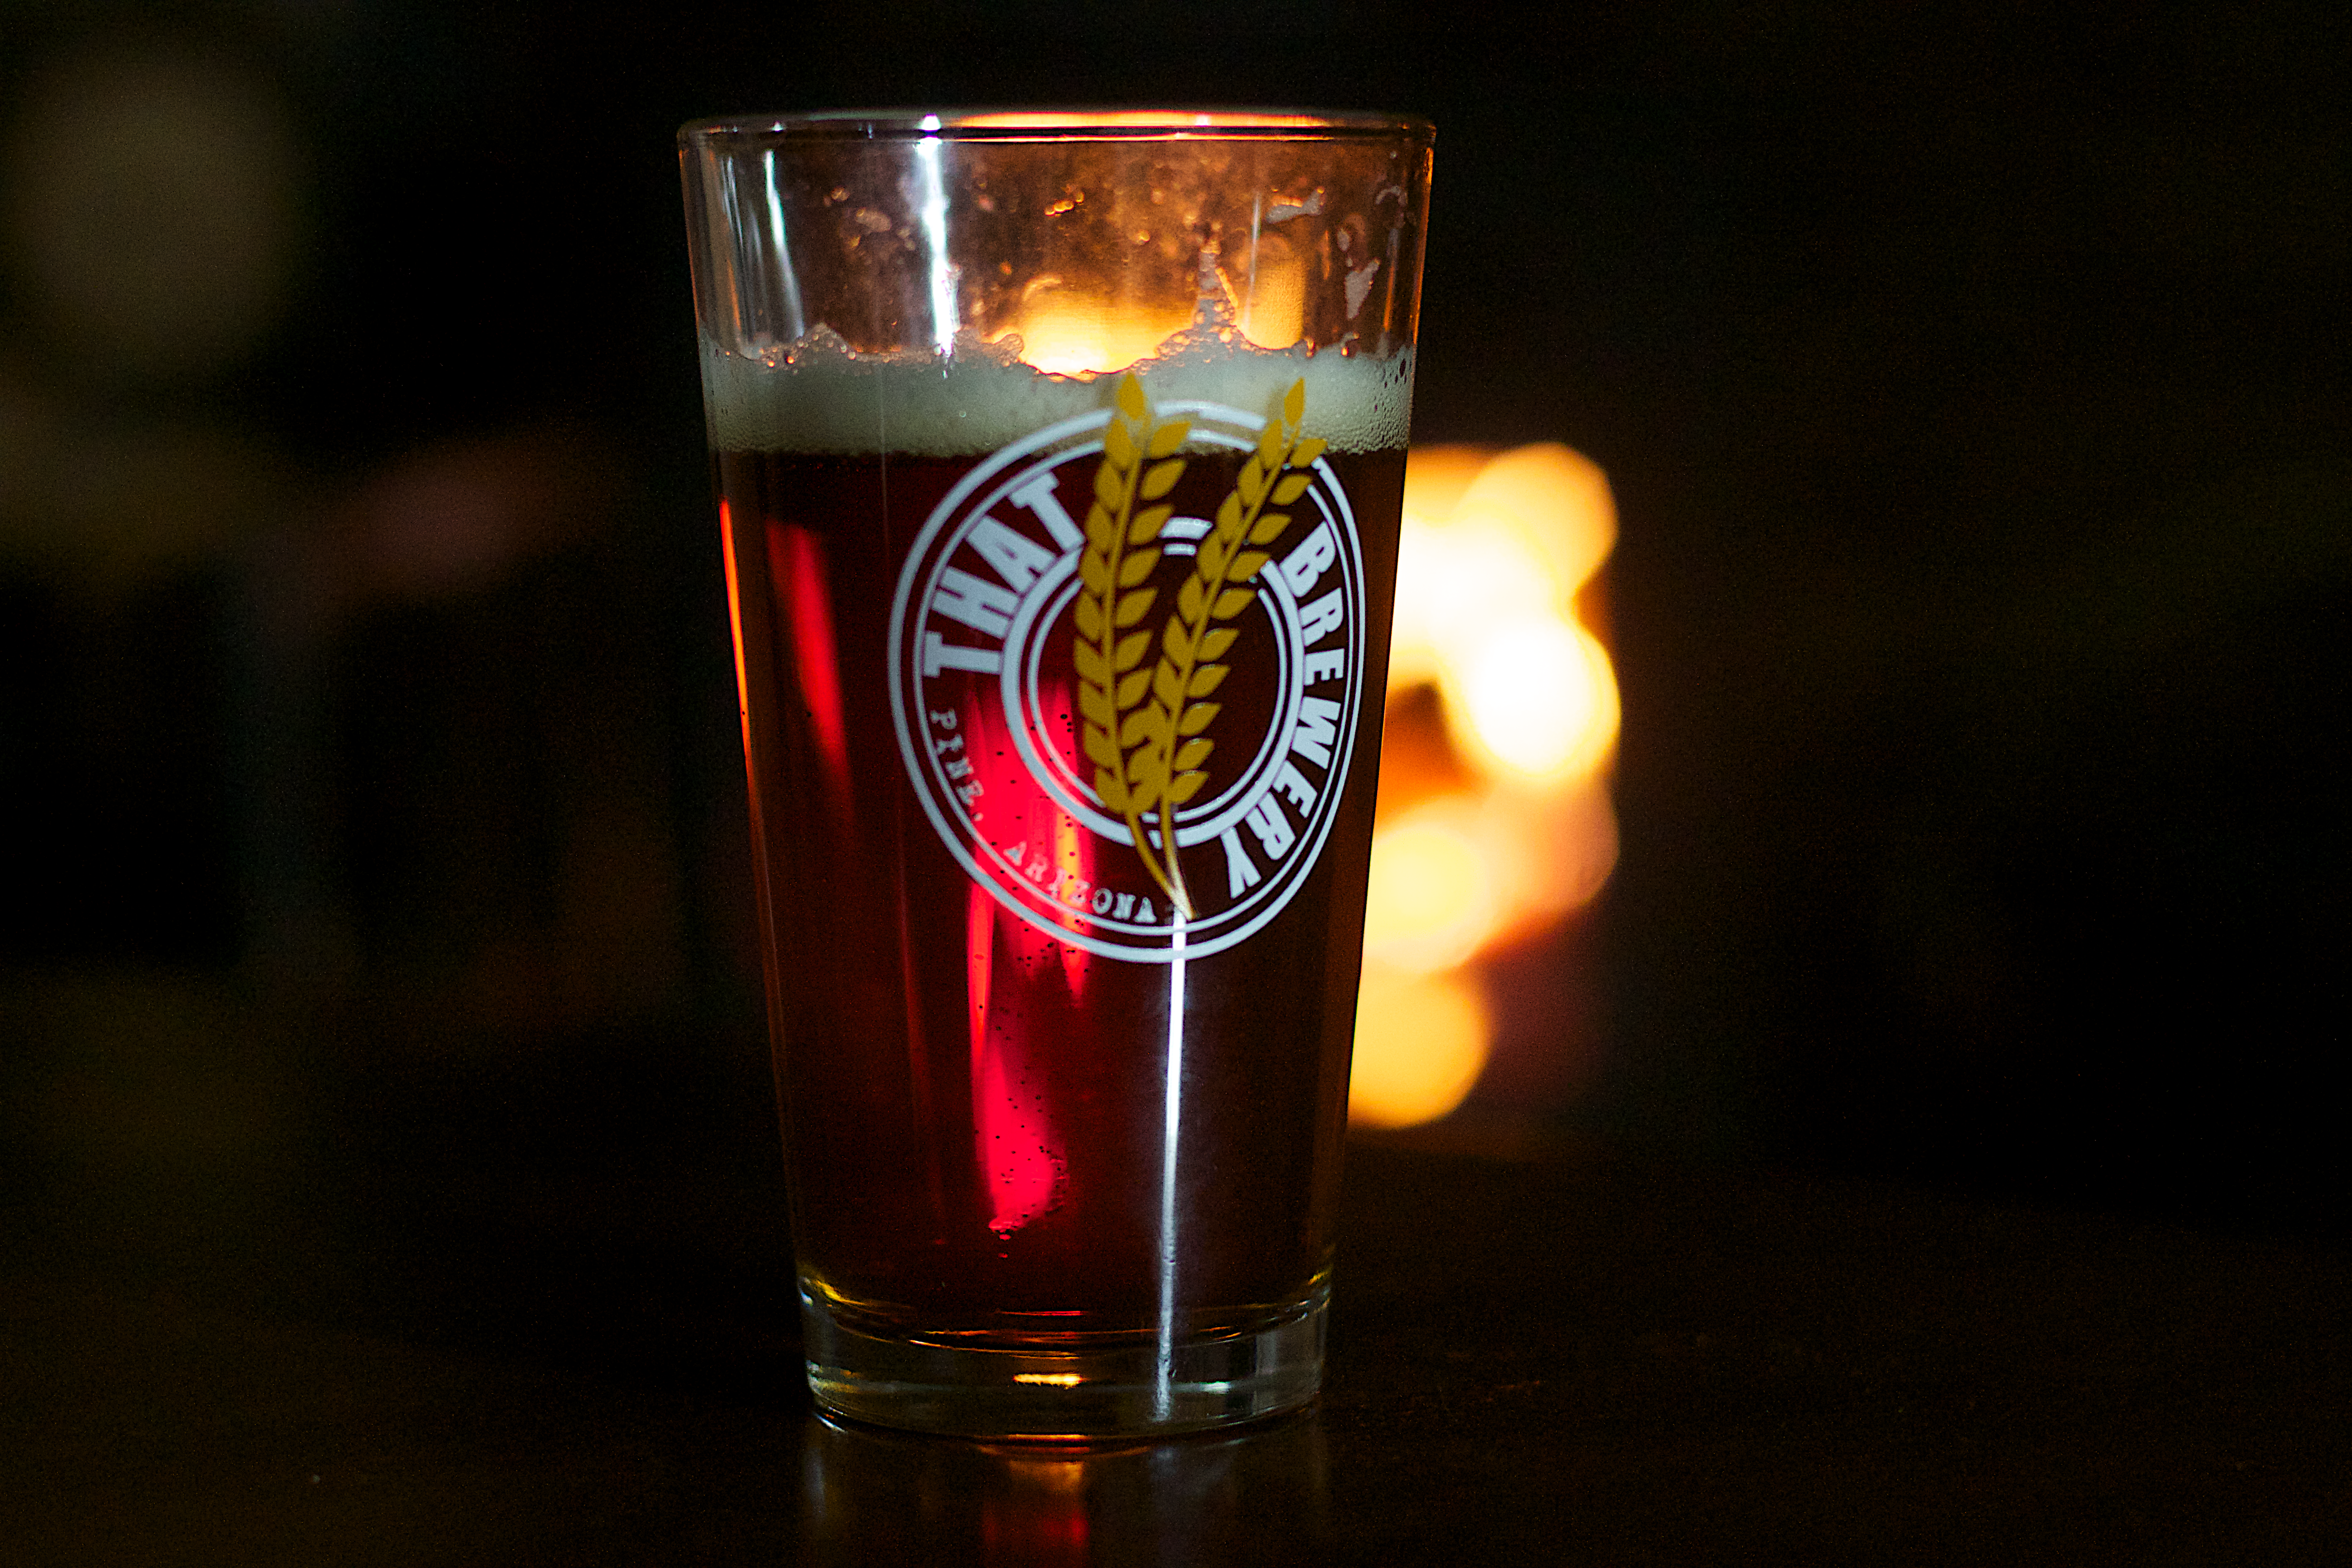
beer, cool image, cool photo, i, thatbrewery